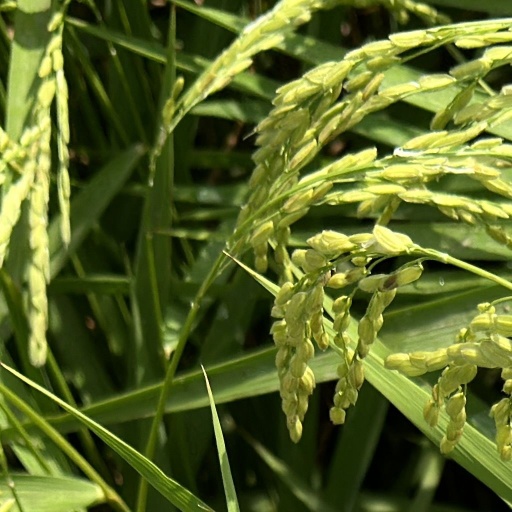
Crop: rice